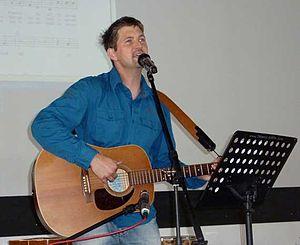
Thomas Raber est un compositeur et producteur autrichien. Depuis les années 1990 Thomas Raber est musicien dans différents groupes, pour lesquels il compose plusieurs chansons.